Aircraft engine

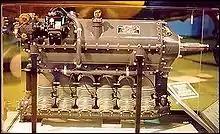
Ranger L-440 air-cooled, six-cylinder, inverted, in-line engine used in Fairchild PT-19

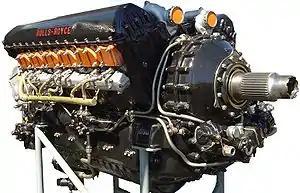
A Rolls-Royce Merlin V-12 Engine

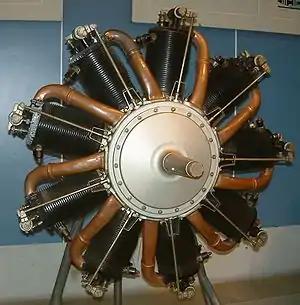
Le Rhone 9C rotary aircraft engine

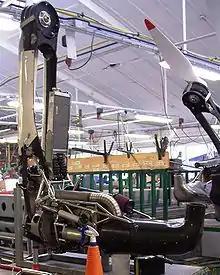
Powerplant from a Schleicher ASH 26e self-launching motor glider, removed from the glider and mounted on a test stand for maintenance at the Alexander Schleicher GmbH & Co in , Germany. Counter-clockwise from top left: propeller hub, mast with belt guide, radiator, Wankel engine, muffler shroud.

A radial engine has the cylinders placed in a circle around the crankshaft. The engine is air-cooled, which can be a problem since they may overheat. Compared to liquid-cooled engines, radial engines have the advantage of being more rugged and capable of absorbing damage.